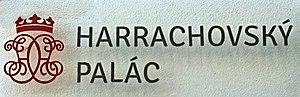
Le palais Harrach, également connu sous le nom de maison Goldberg ou de palais U Zelene Iouky, est un édifice baroque construit situé rue Jindřišská dans la Nouvelle Ville de Prague. Il est protégé en tant que monument culturel de la République tchèque.